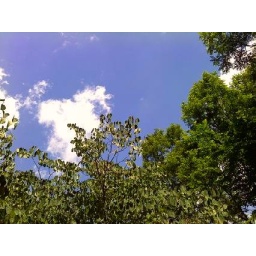
fluffy white clouds in the baby blue sky sunshine and 80's